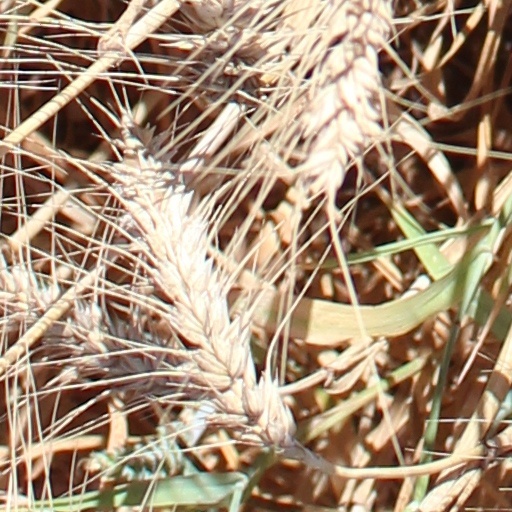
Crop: wheat